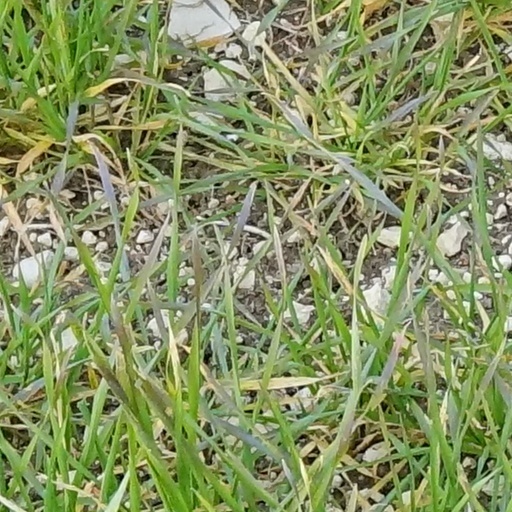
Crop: wheat